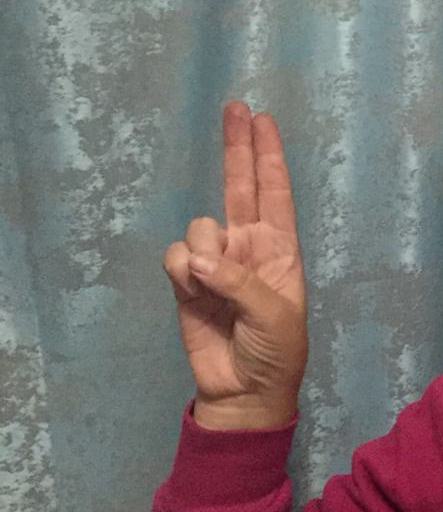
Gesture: two_up